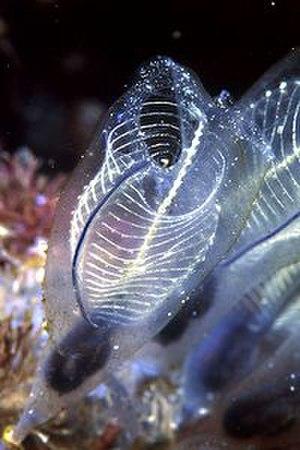
Les Aplousobranchia constituent un ordre de tuniciers de la classe des ascidies.